List of mangroves of Sri Lanka

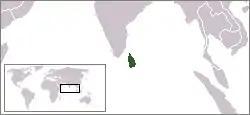
Location of Sri Lanka

The mangroves of Sri Lanka are a part of the diverse brackish water plant wildlife of Sri Lanka.